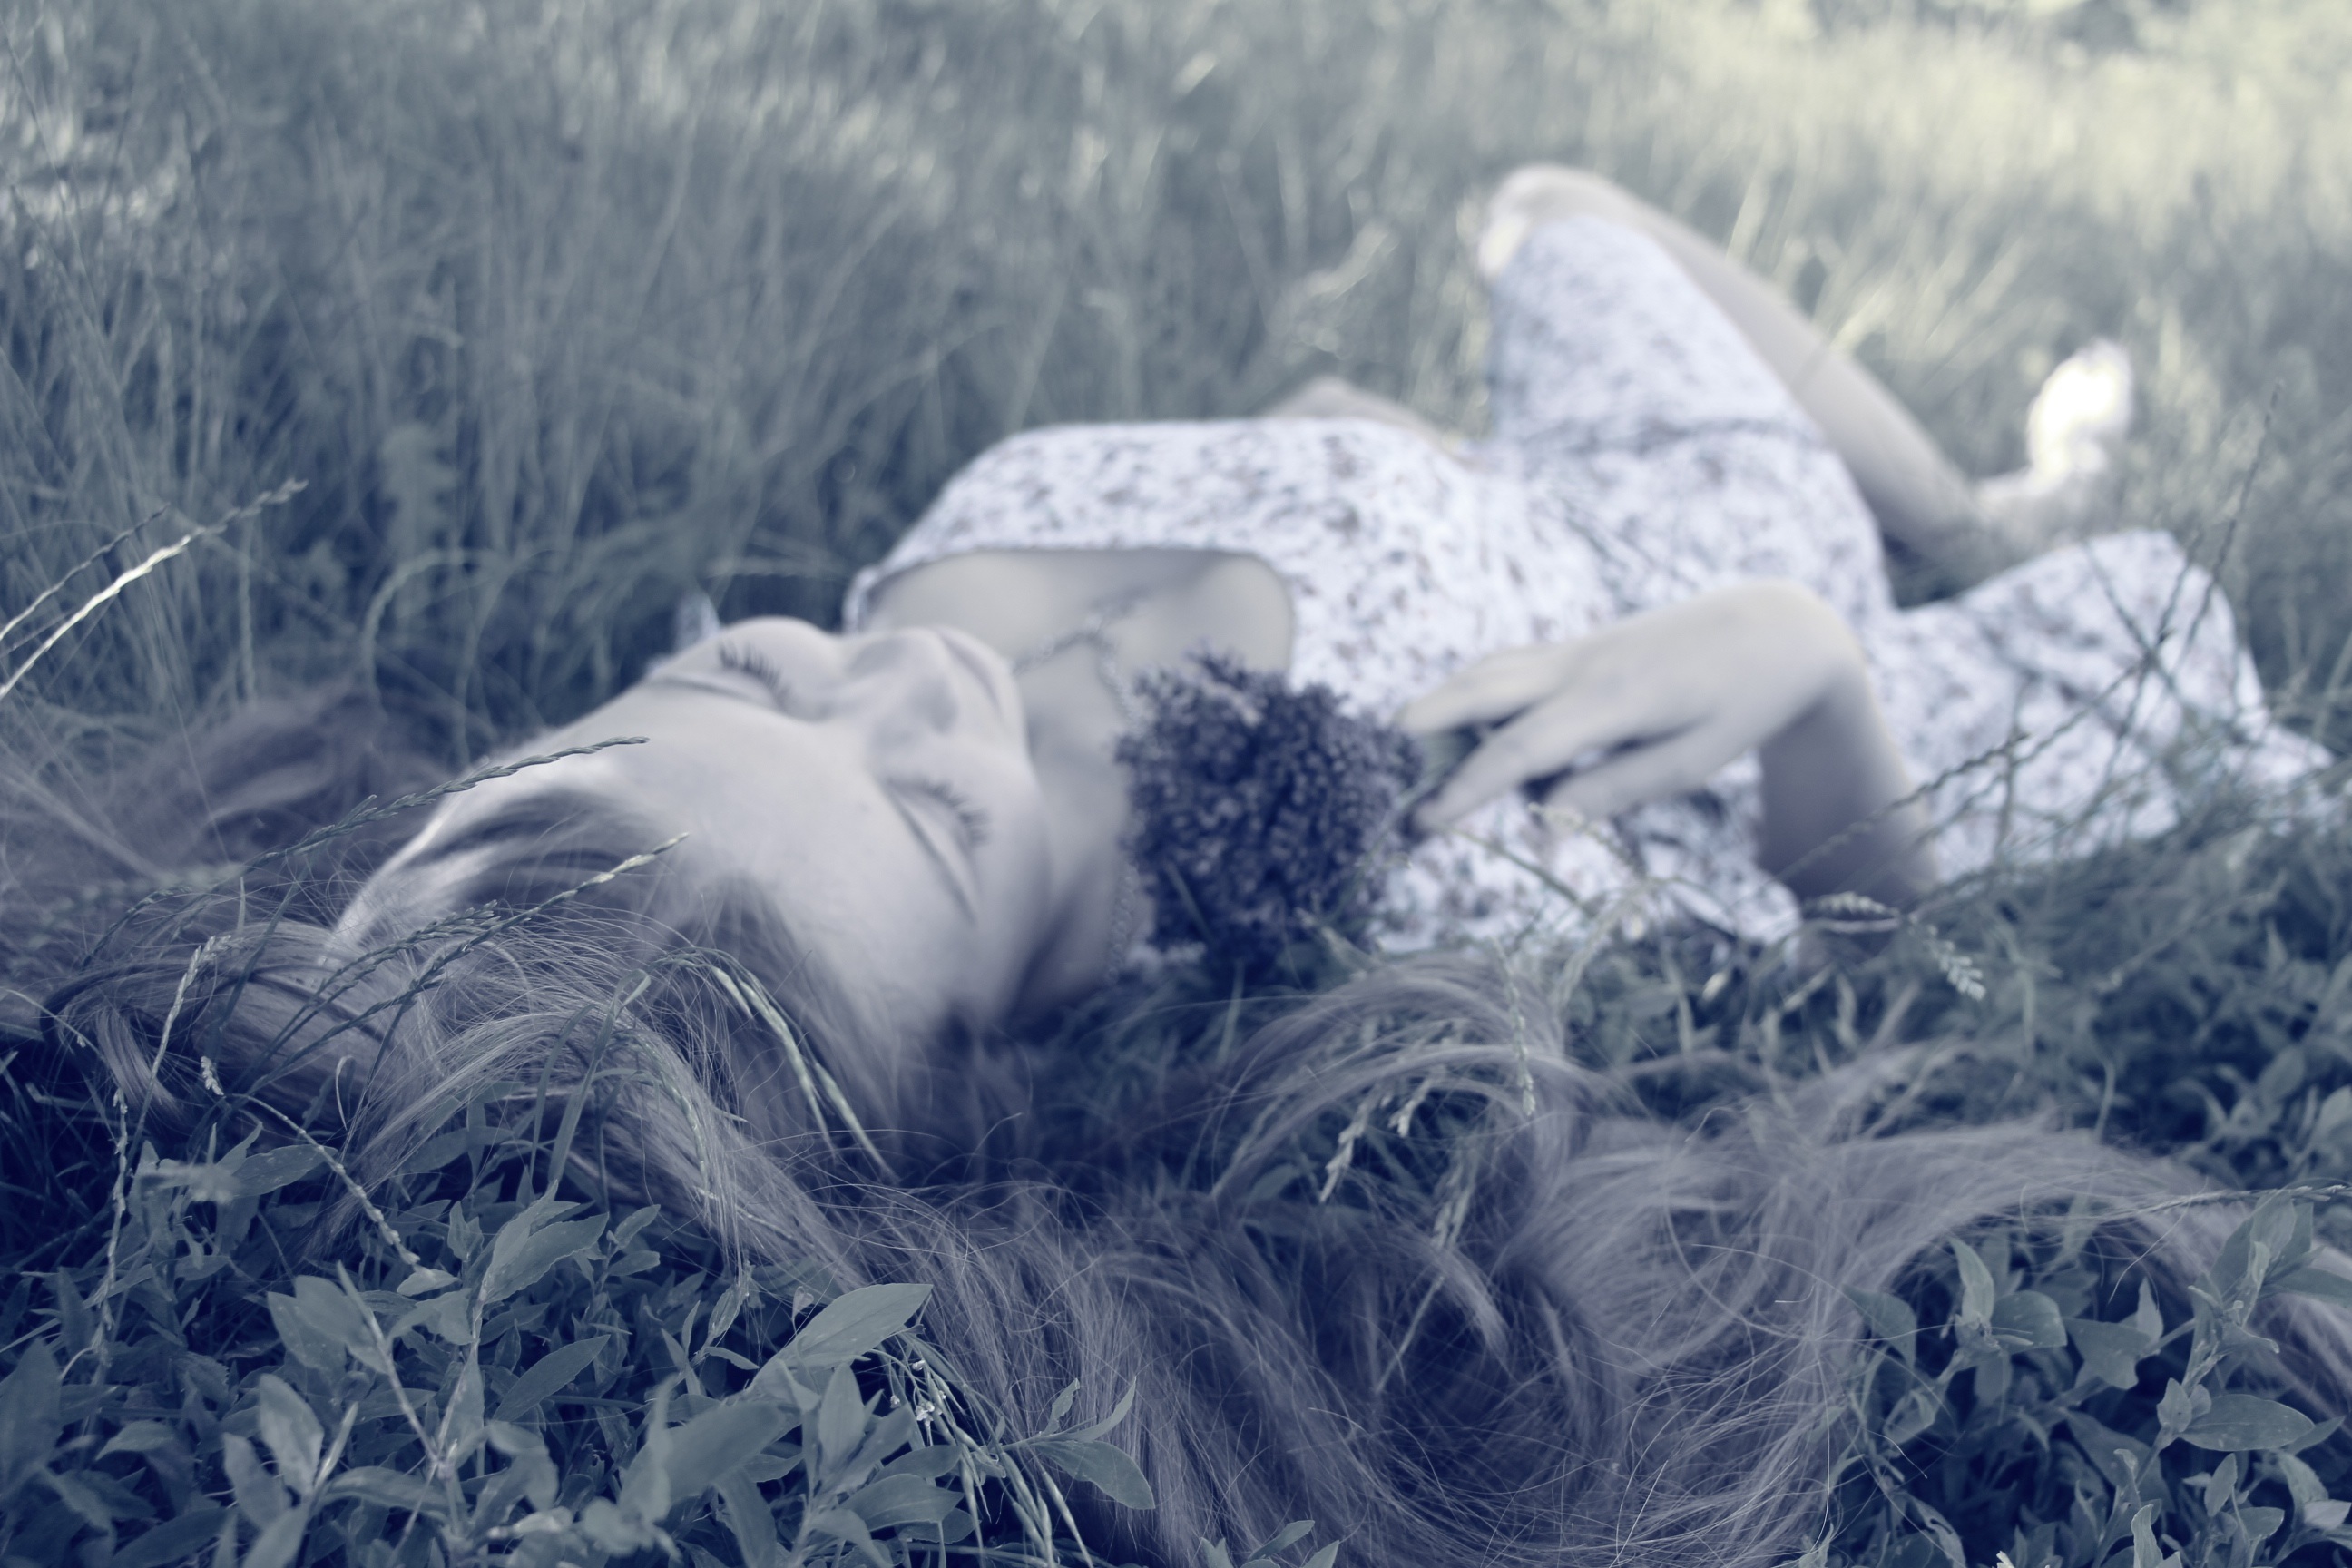
nature, grass, snow, winter, black and white, girl, woman, white, photography, meadow, wave, frost, female, ice, sleeping, weather, calm, season, outdoors, relaxation, tired, resting, lying, freezing, monochrome photography